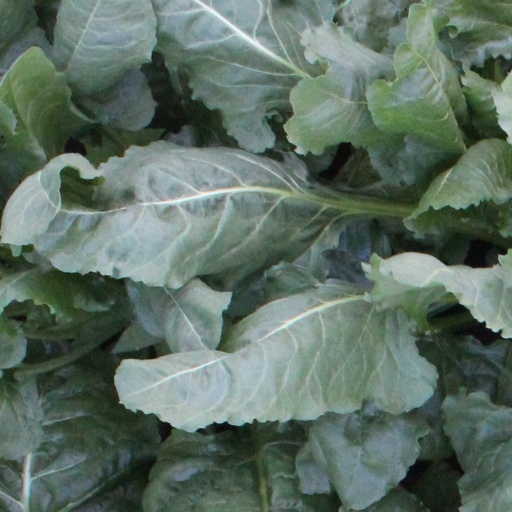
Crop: sugar beet